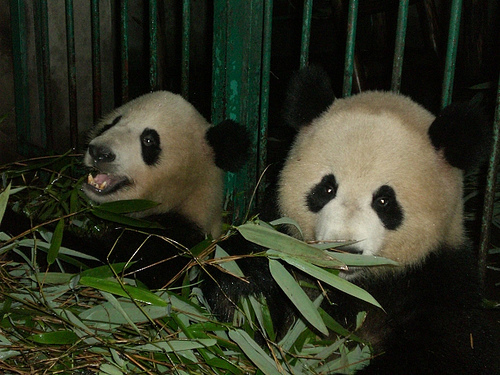
Label: pandas